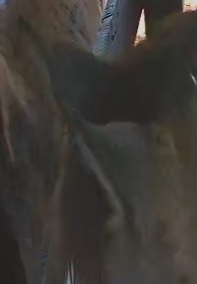
Face region: ears (position_of_ears)
Pain indicator: not_present